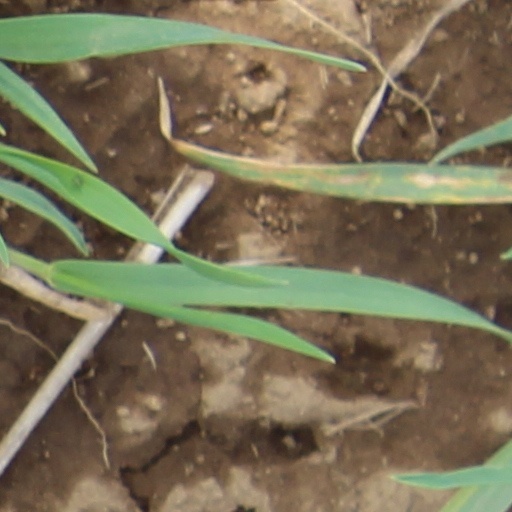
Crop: wheat